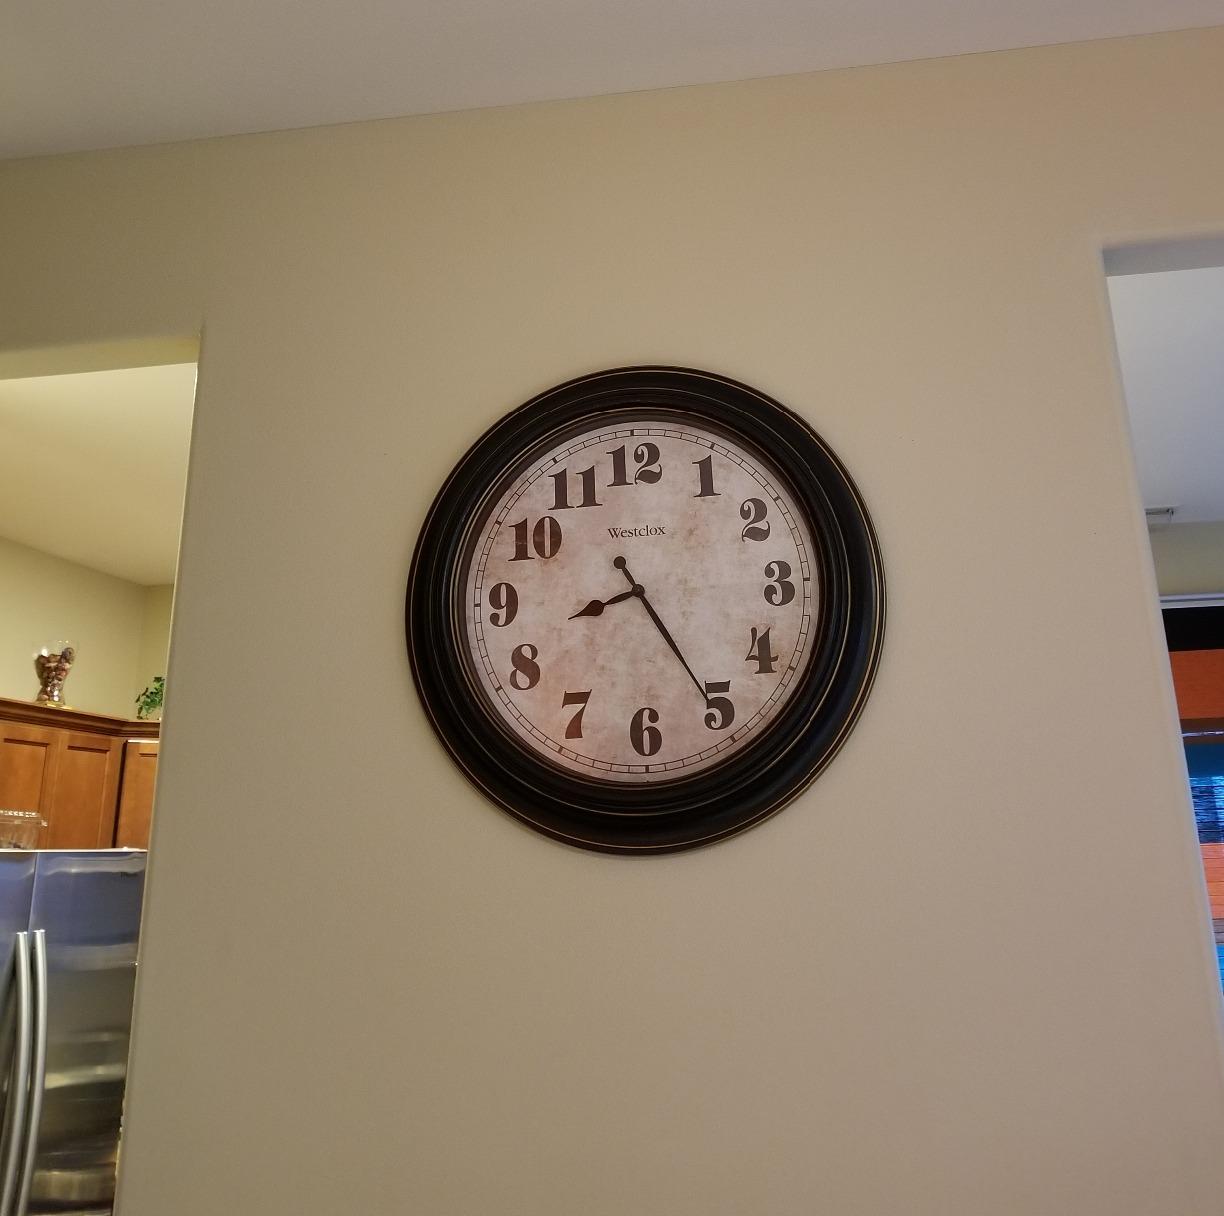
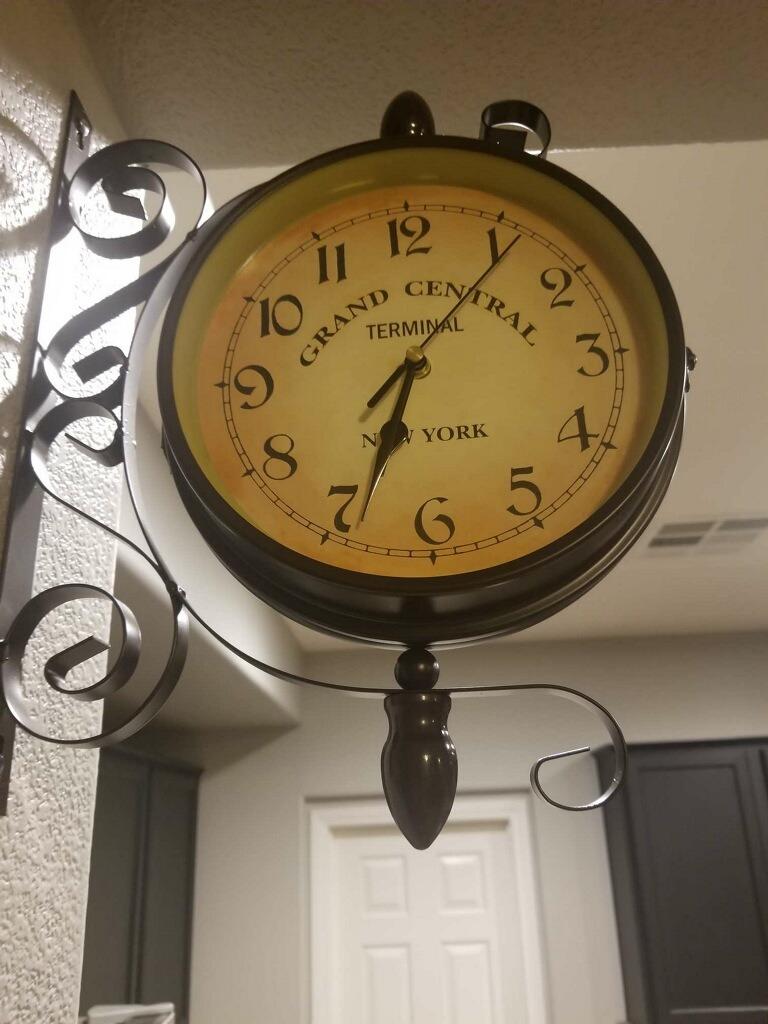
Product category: clock
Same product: no